Ayrton Senna

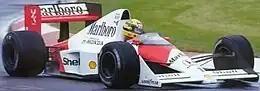
Senna driving the McLaren MP4/5 in

In 1988, due to the relationship he had built up with Honda throughout the 1987 season with Lotus, and with the approval of McLaren's number-one driver and then-double world champion, Alain Prost, Senna joined the McLaren team. The foundation for a fierce competition between Senna and Prost was laid, culminating in a number of dramatic race incidents between the two over the next five years. The experienced pair also quickly realized, despite their personal rivalry, they had to work together, especially in testing, to keep ahead of their main opposition from Ferrari, Williams, Benetton, and Lotus.